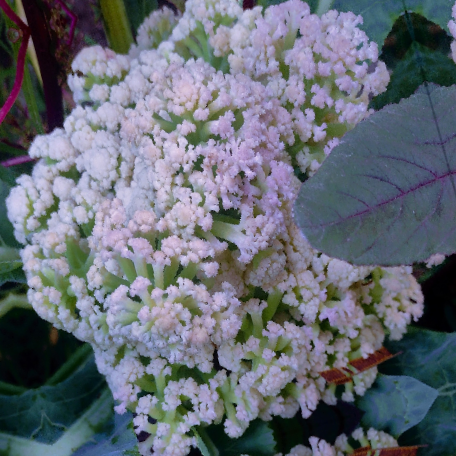
Label: Bacterial spot rot